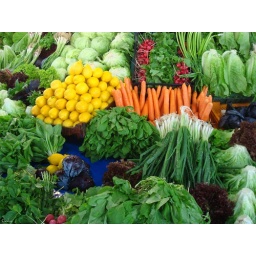
Fresh salad vegetables and lemons in a market in Istanbul. So very fresh.